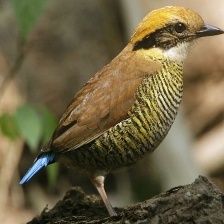
Species: GURNEYS PITTA
Scientific name: HYDRORNIS GURNEYI